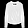
Label: Shirt